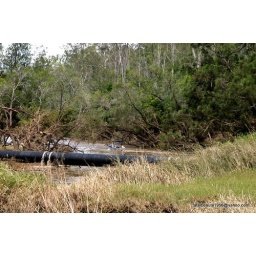
floodwater and the aftereffect at college's crossing and a boat in the river near the water pipe